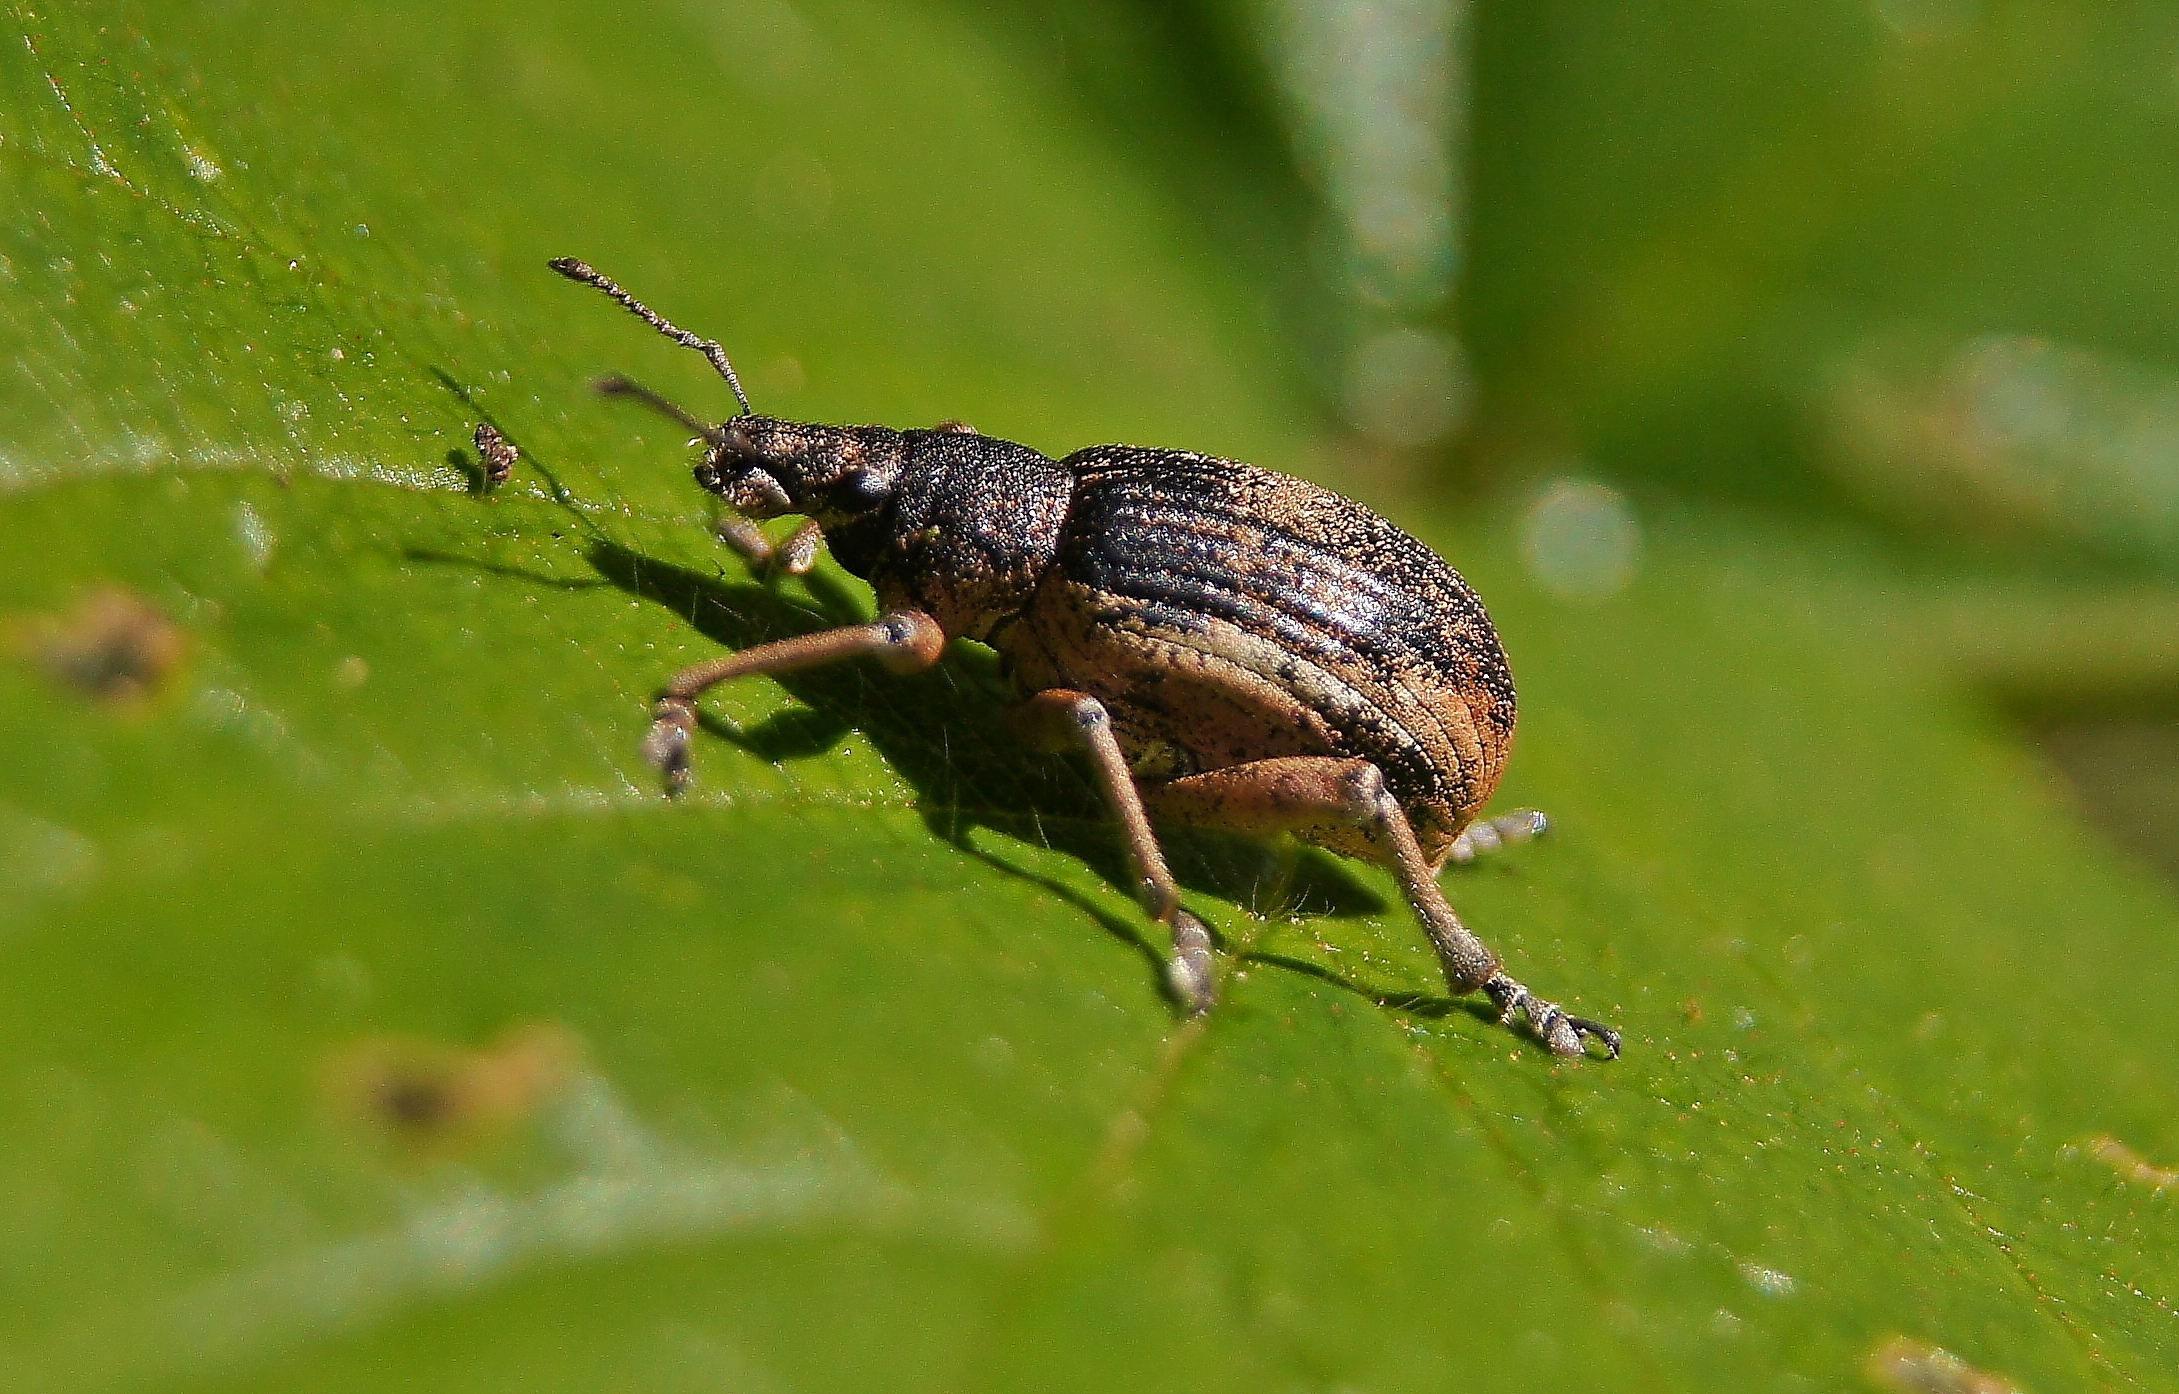
nature, photography, wildlife, green, insect, macro, fauna, invertebrate, close up, animals, galicia, beetle, weevil, ggl1, animales, sonya55, macro photography, leaf beetle, true bugs